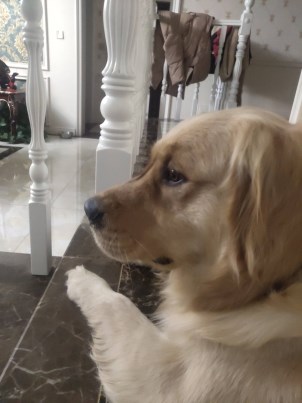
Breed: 5355-n000126-golden_retriever